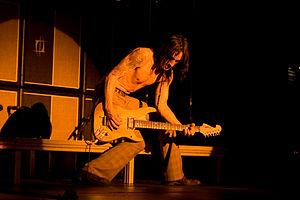
Nuno Bettencourt est un guitariste luso-américain de hard rock né en 1966 à Praia da Vitoria, aux Açores. Il est le dernier d'une famille de 10 enfants. À l'âge de 4 ans, il quitte avec sa famille les Açores pour les États-Unis. Il grandit dans la ville de Boston où il deviendra guitariste du groupe de hard rock Extreme. Il est actuellement guitariste pour Rihanna et pour le groupe Extreme, reformé en 2007. Il lui est attribué le statut de guitar hero dans les années 1990. Pour célébrer les 25 ans de l'album Pornograffitti, une tournée fut lancée à travers le monde en 2014/2015.